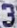
Number: 3